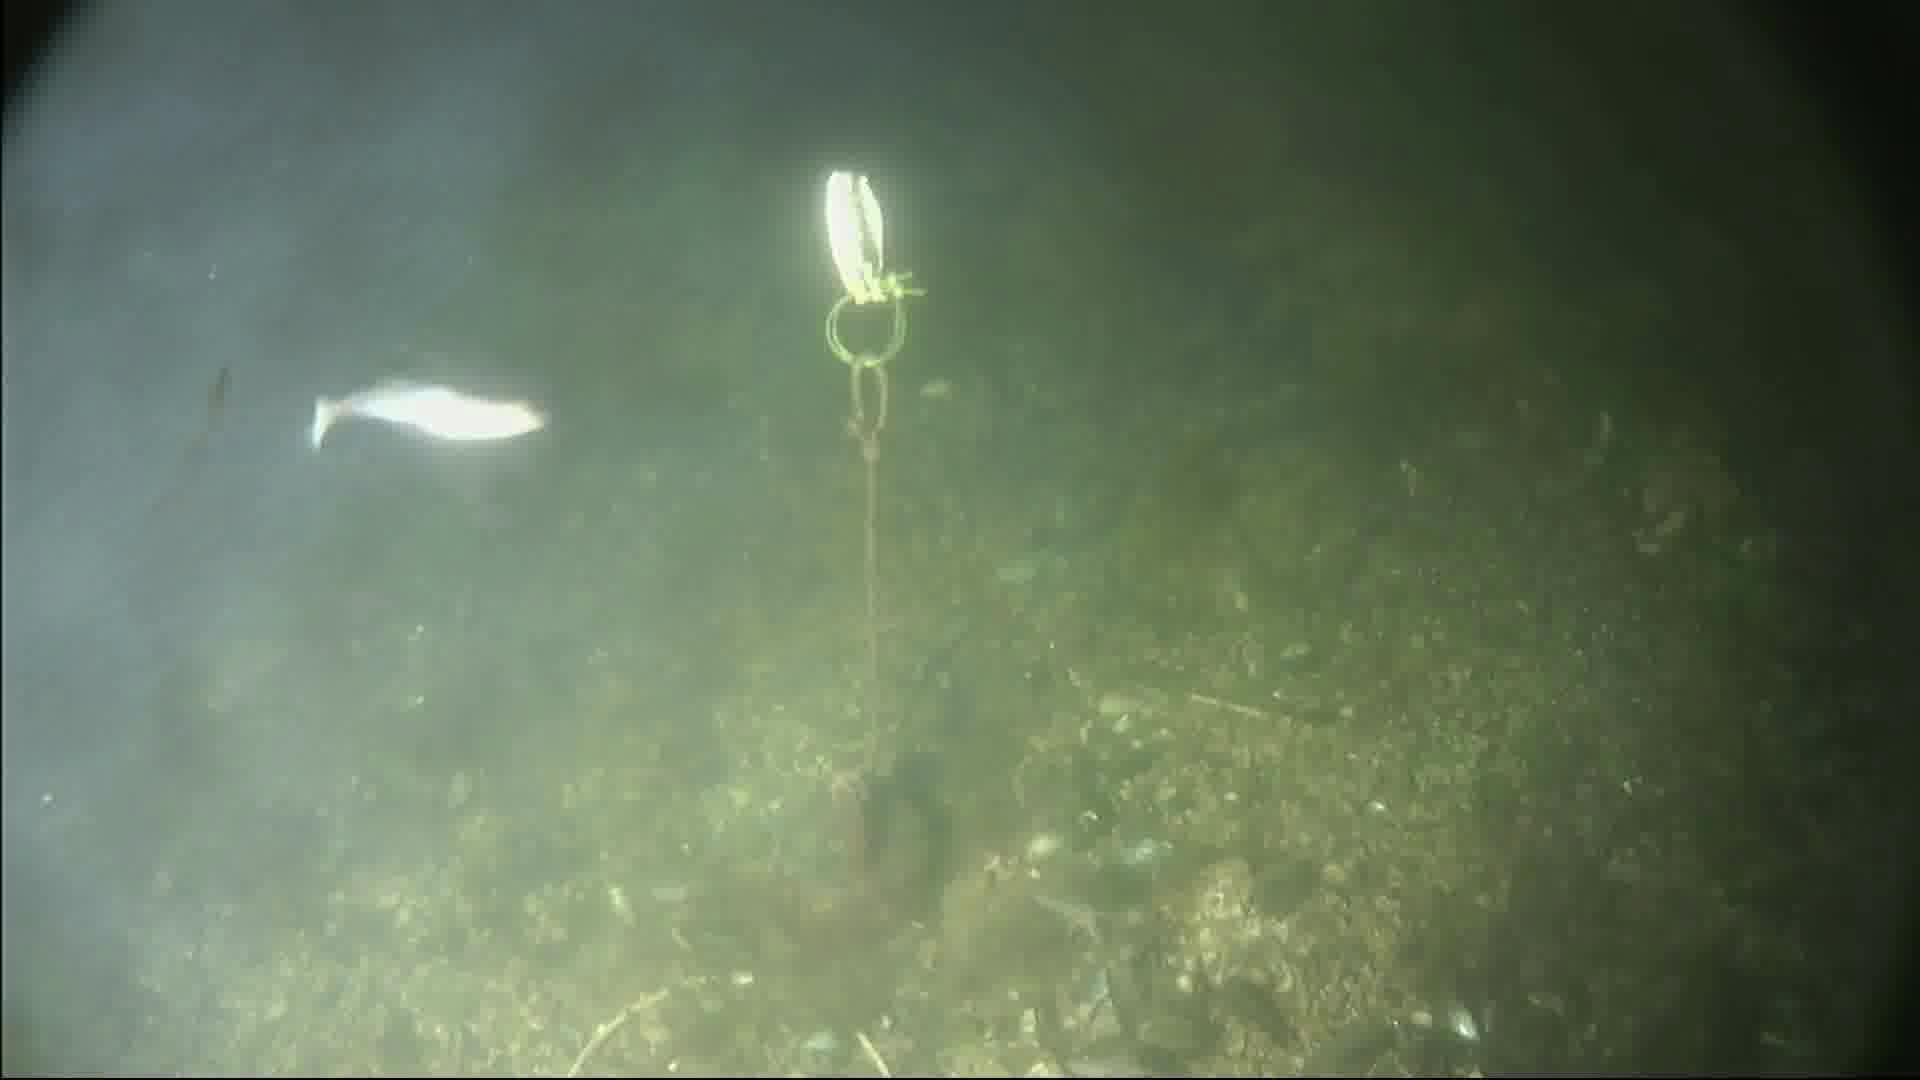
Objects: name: small_fish